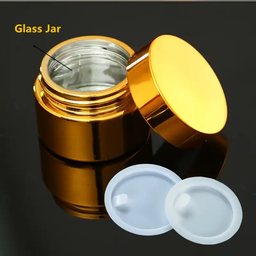
Label: glass